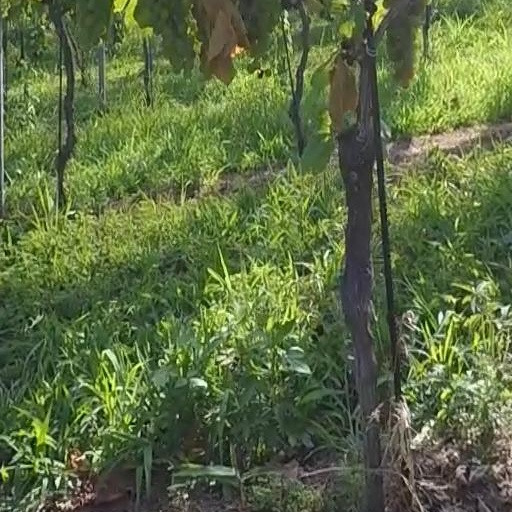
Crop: grape